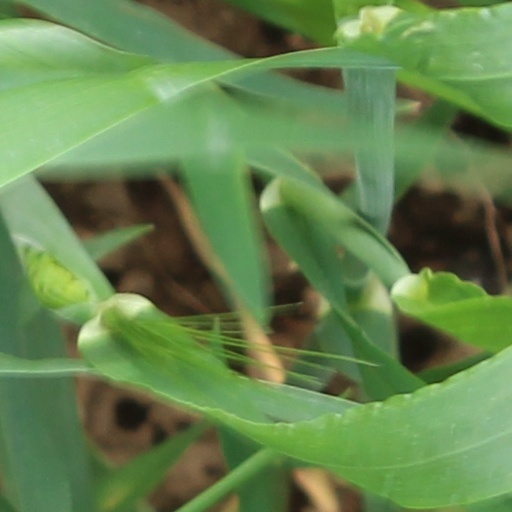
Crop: wheat